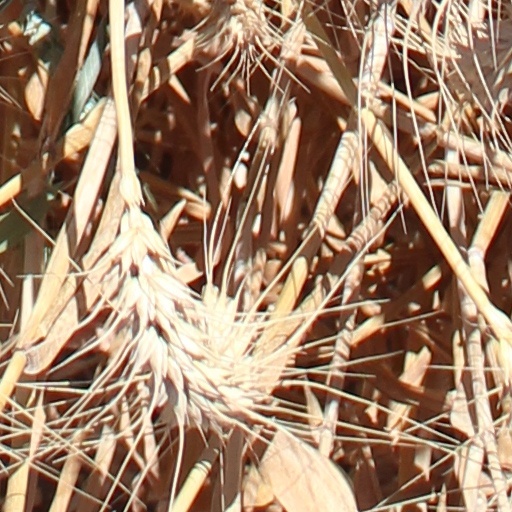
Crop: wheat